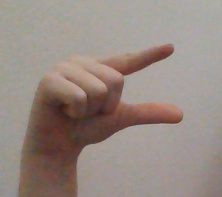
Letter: dal